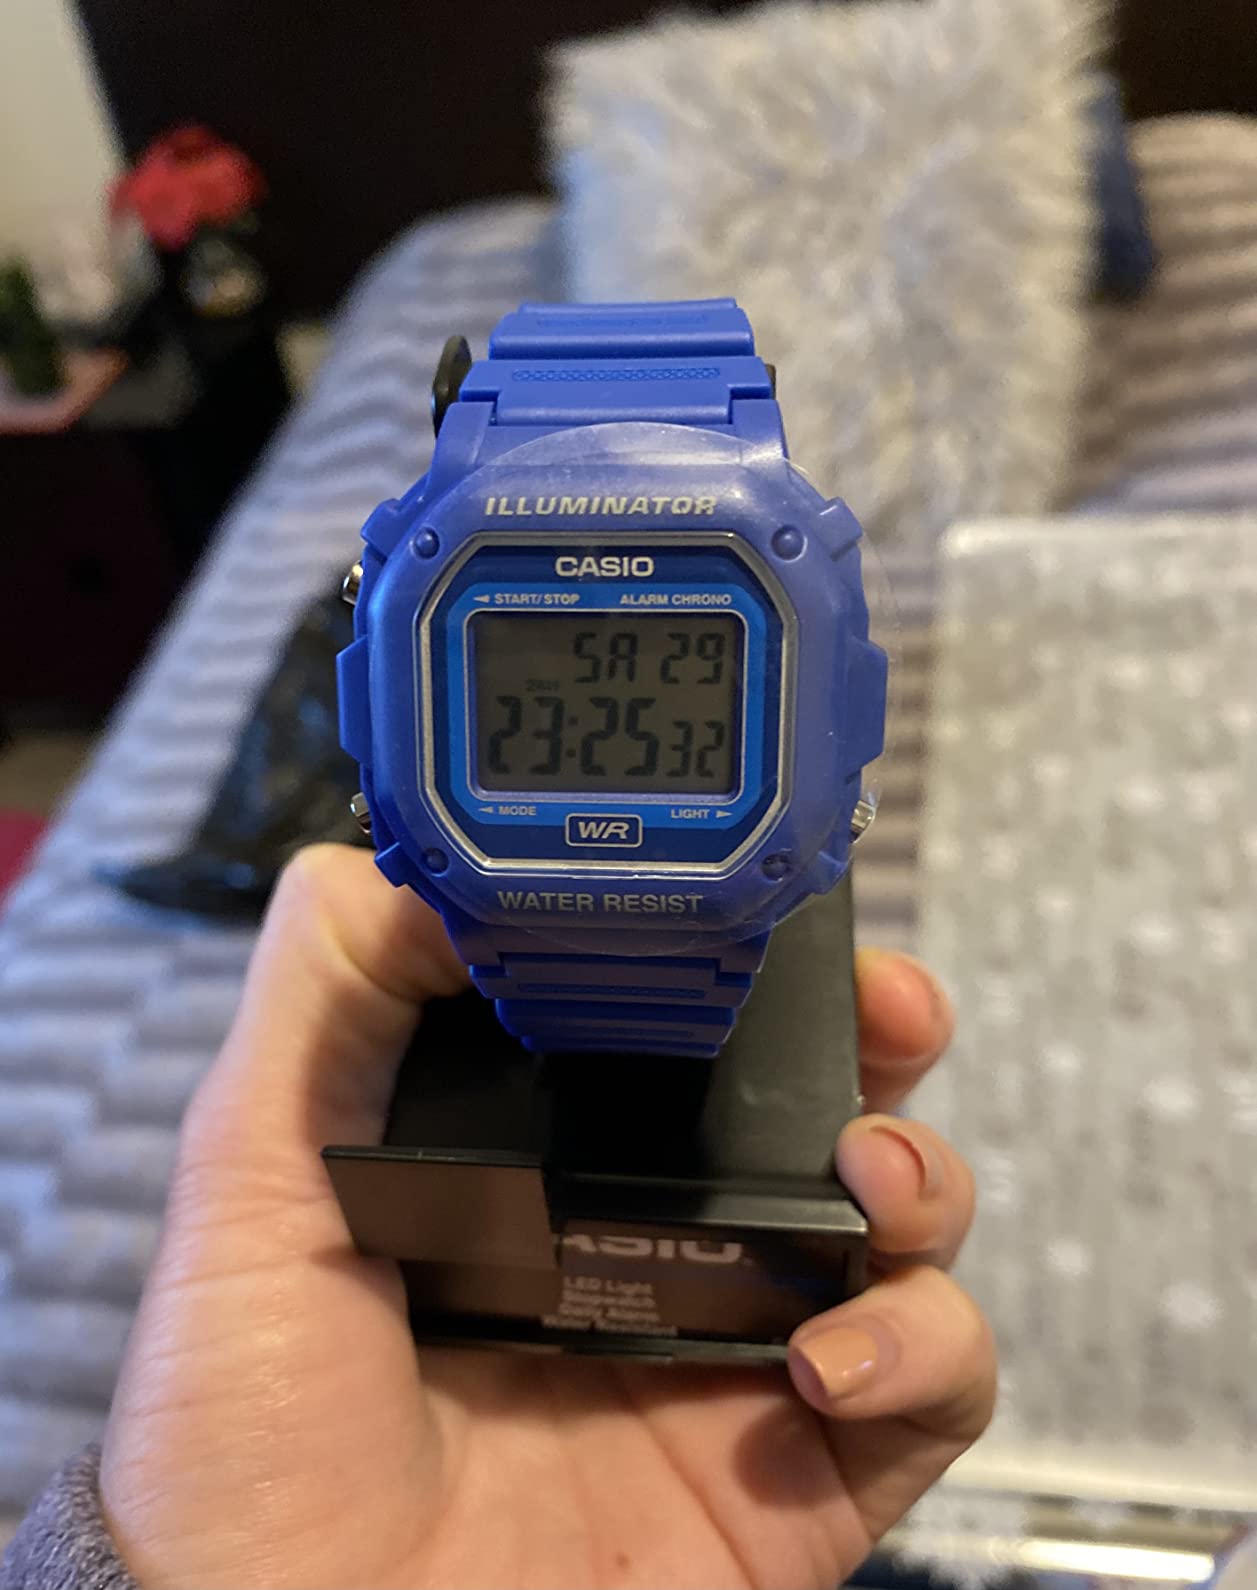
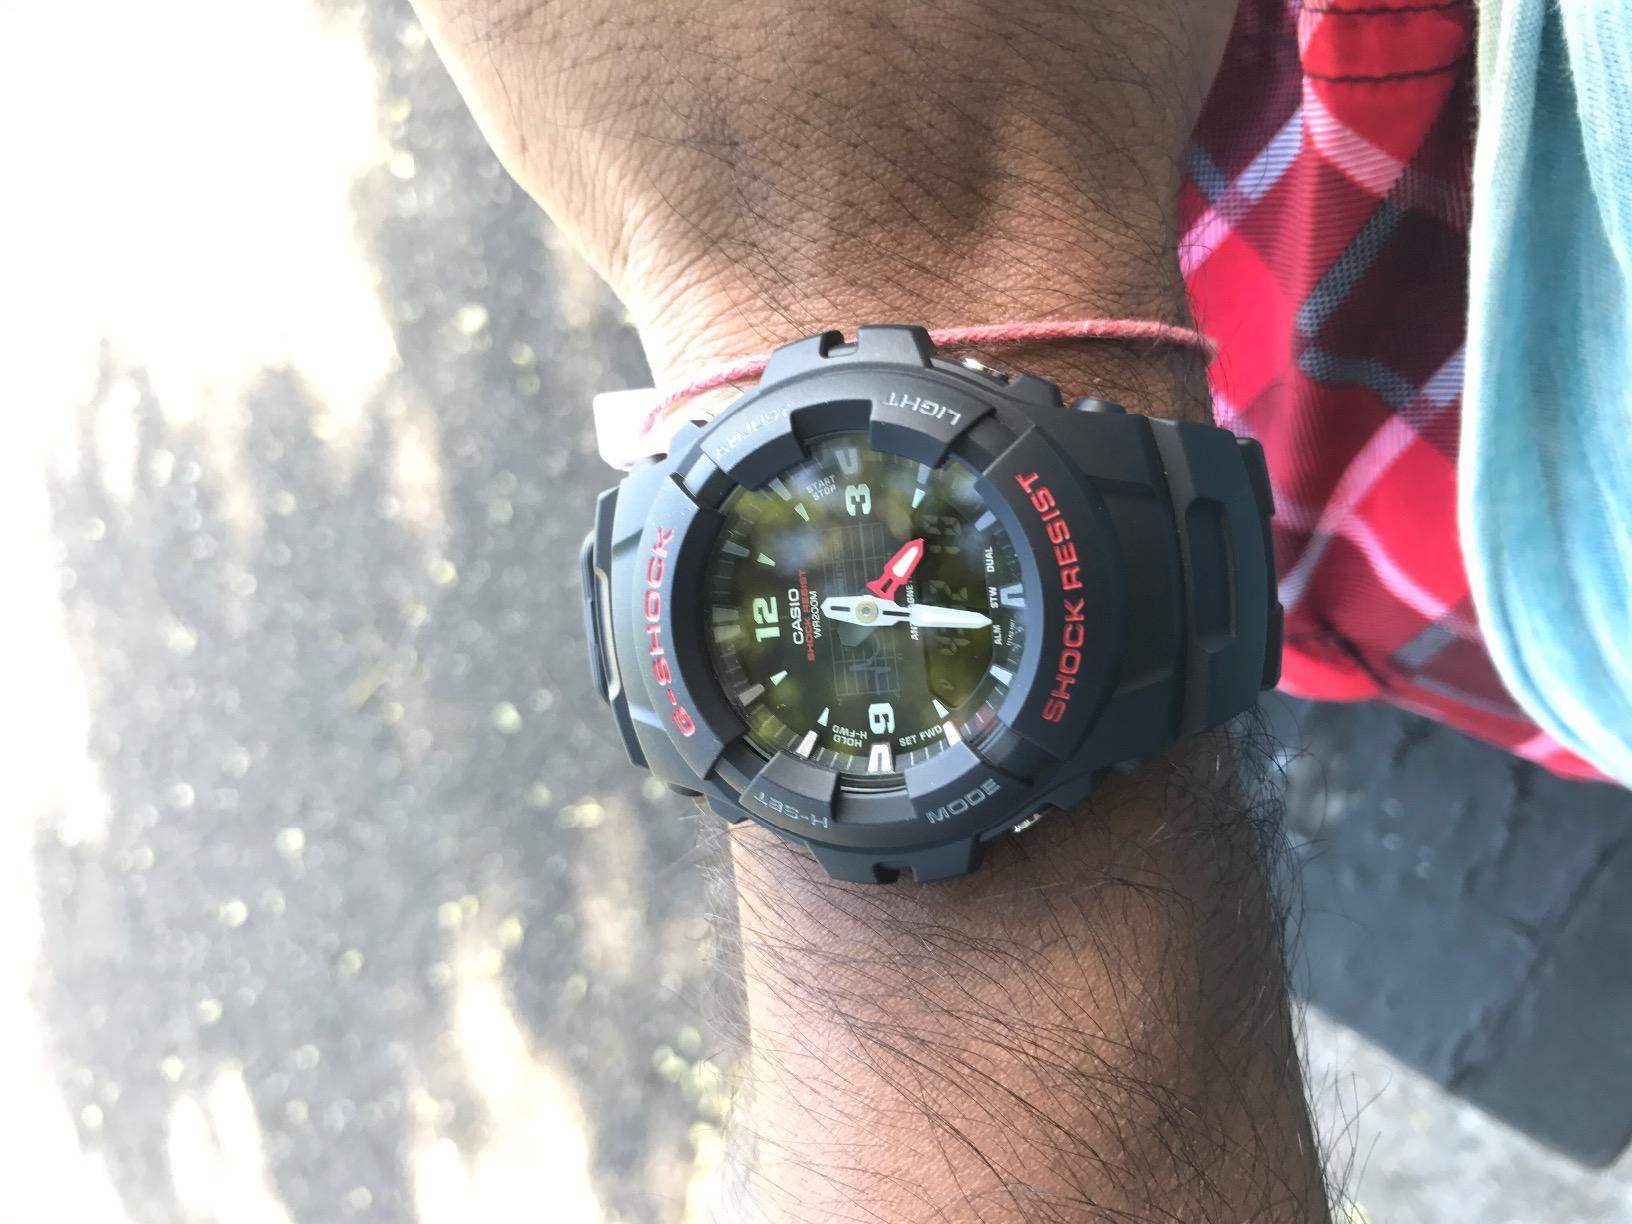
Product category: accessories_watch
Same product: no